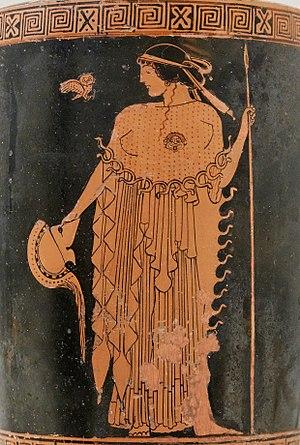
Athéna tenant un casque et une lance, accompagnée d'une chouette, lécythe attique à figures rouges.
Dans la mythologie grecque, la Chouette chevêche représente ou accompagne traditionnellement Athéna, la déesse vierge de la sagesse, ou Minerve, son incarnation syncrétique dans la mythologie romaine. En raison de cette association, l'oiseau, souvent appelé chouette de Minerve ou la chouette d'Athéna, a été utilisé comme symbole de la connaissance, de la sagesse, de la perspicacité et de l'érudition dans le monde occidental.